Orleans Firebirds

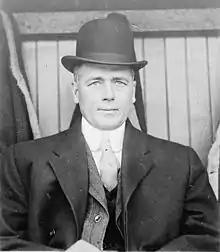
Longtime major league player and former Boston Red Sox manager Patsy Donovan skippered Orleans in 1929 and 1930.

Baseball in Orleans has been played at Eldredge Park since 1913, when the land for the park was donated to the town by baseball enthusiast Louis Winslow "Win" Eldredge, "in consideration of [his] affection for and interest in the young people of Orleans and [his] desire to provide a playground for them."